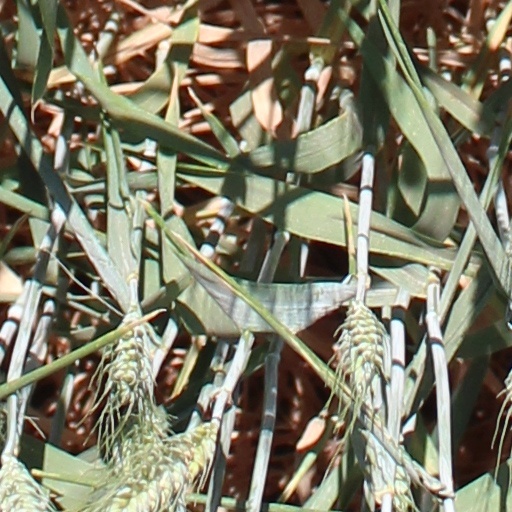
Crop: wheat